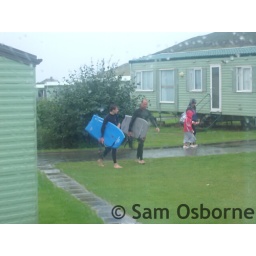
People walking back from the beach in the rain